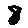
Label: 8